Negative stain

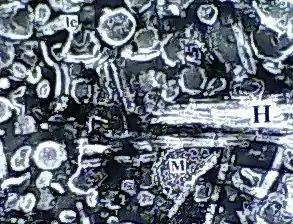
Identification of lamellar(le), reverse-miceller(M) and reverse-hexagonal H-II cylinders(H) lipid phases by negative staining.

Negative staining transmission electron microscopy has also been successfully employed for study and identification of aqueous lipid aggregates like lamellar liposomes (le), inverted spherical micelles (M) and inverted hexagonal HII cylindrical (H) phases (see figure).